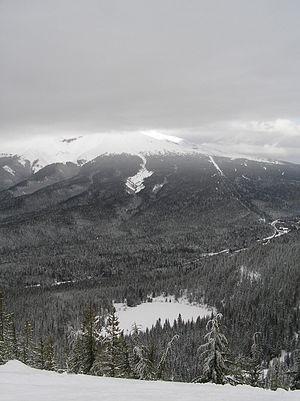
Le lac Mirror, en anglais Mirror Lake, est un lac de l'Oregon, aux États-Unis. Il se trouve au sud-ouest du mont Hood.